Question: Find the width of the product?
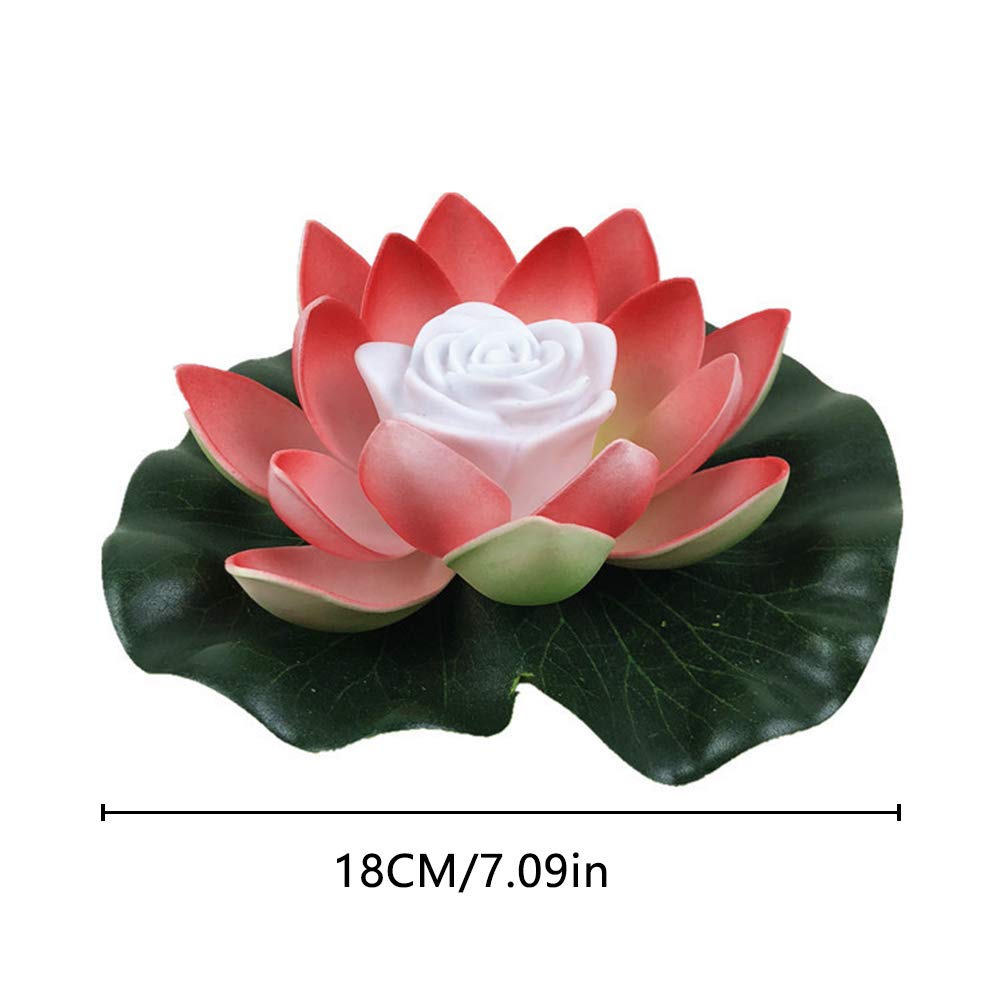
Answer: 18.0 centimetre